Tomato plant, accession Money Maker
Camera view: bottom (45 deg); turntable rotation: 240 degrees
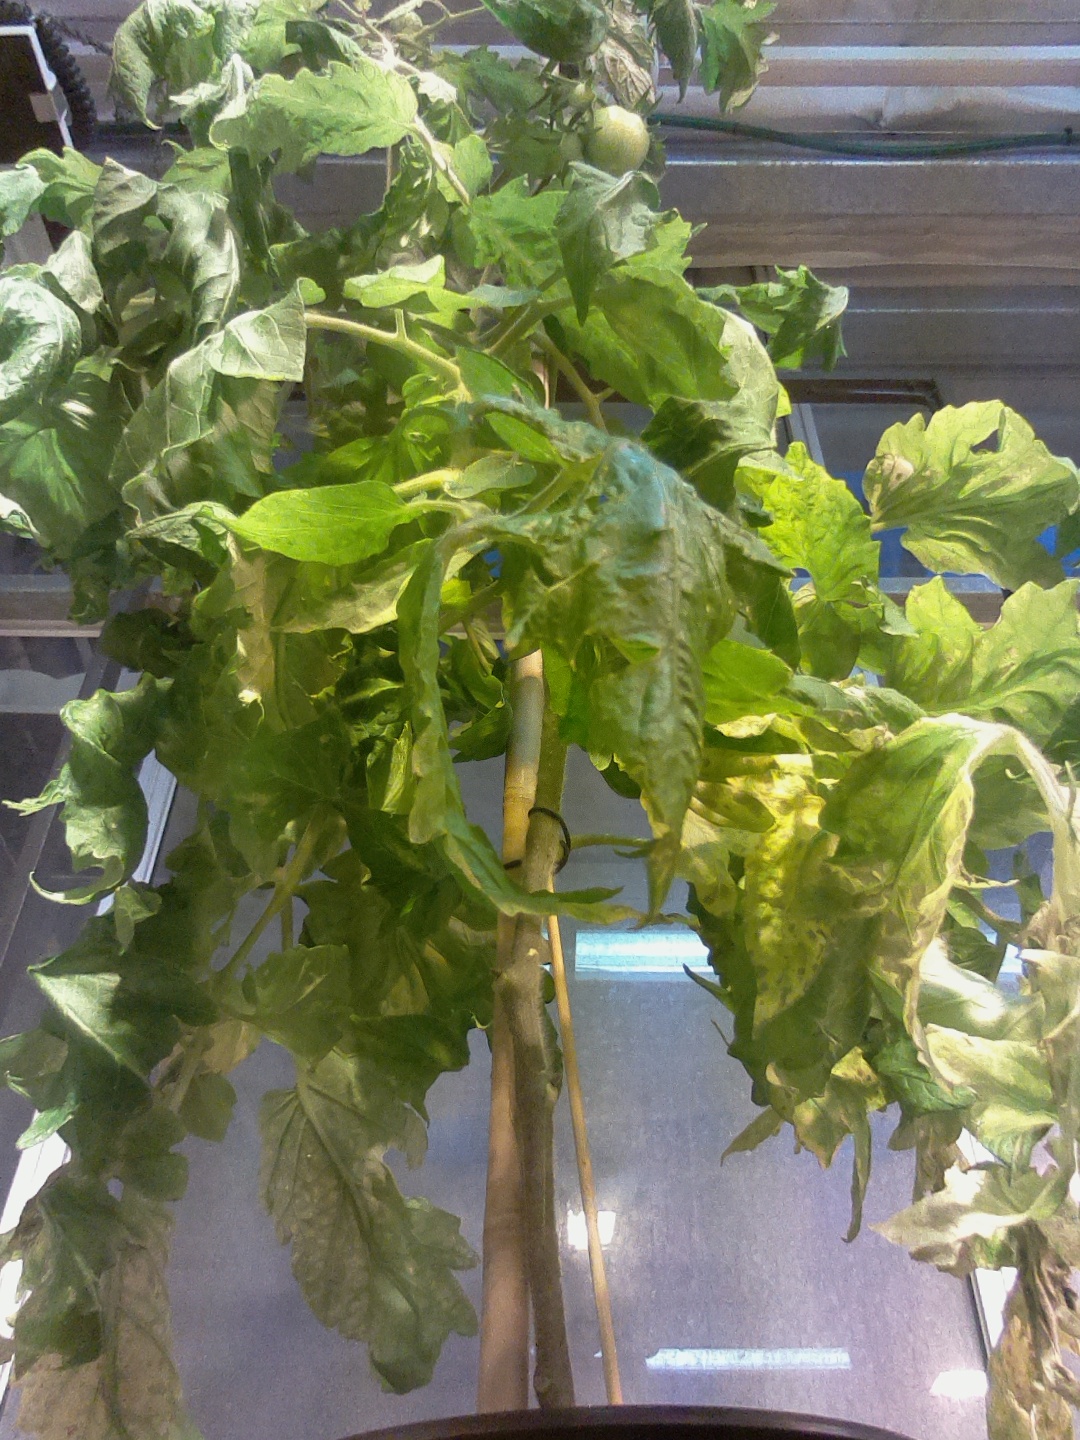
BBCH growth stage 77: 70%-80% of final fruit size